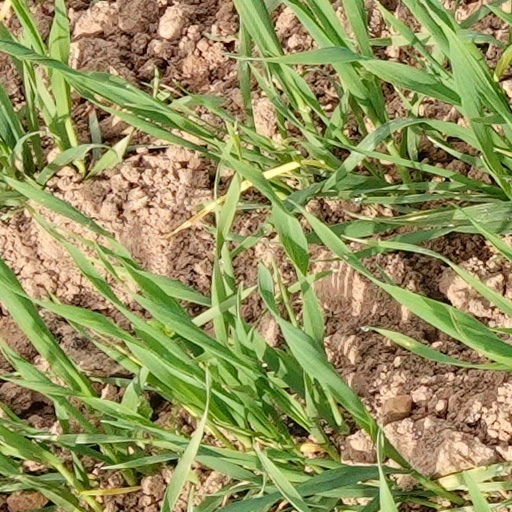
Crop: wheat